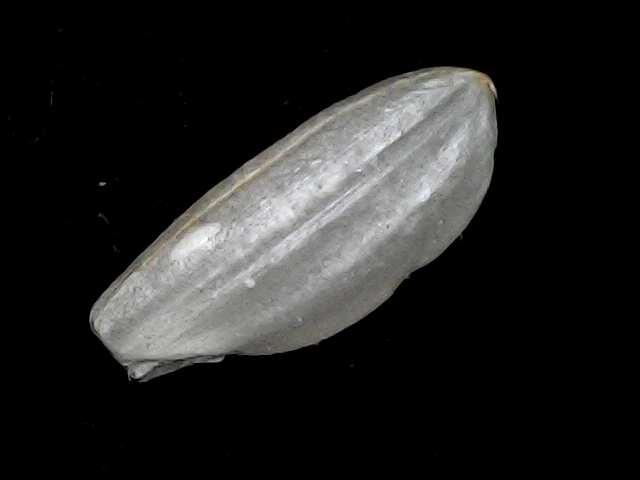
Rice variety: BD91